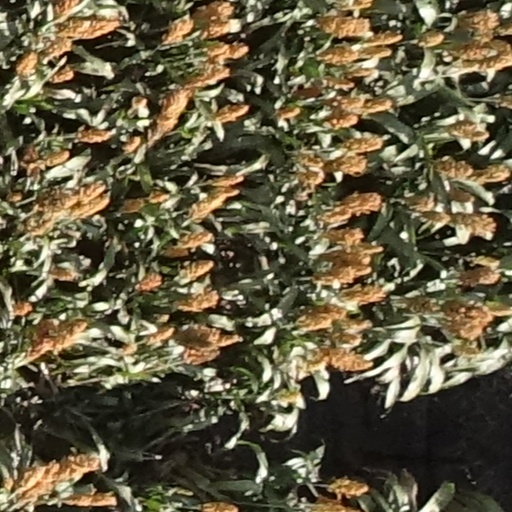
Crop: sorghum